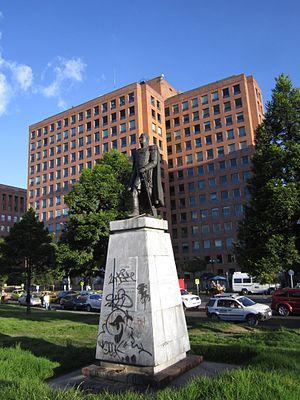
José Antonio Anzoátegui, né à Barcelona, État d'Anzoátegui, le 14 novembre 1789 et mort à Pamplona, Colombie, le 15 novembre 1819, fut un des plus importants officiers de l'armée vénézuélienne durant les guerres d'indépendance du Venezuela et de la Colombie, et le chef de la Garde d'Honneur de Simón Bolívar.